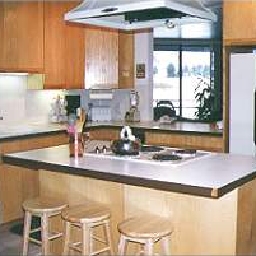
Room type: kitchen